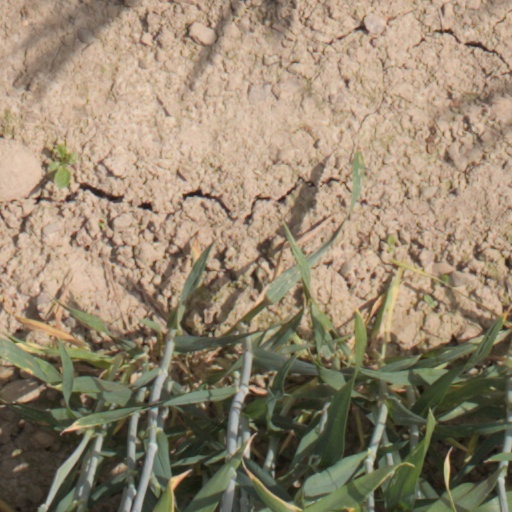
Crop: wheat